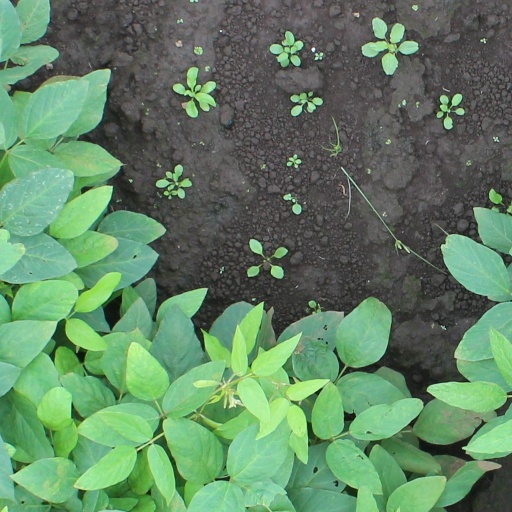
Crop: soybean